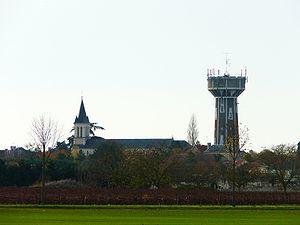
L'église Notre-Dame et le château d'eau, Neuville-de-Poitou, Vienne, France
Neuville-de-Poitou est une commune du Centre-Ouest de la France, située dans le département de la Vienne en région Nouvelle-Aquitaine. Depuis 2017, elle est le siège de la Communauté de communes du Haut-Poitou comprenant 27 communes dont Mirebeau et Vouillé.